Wommen Viaduct

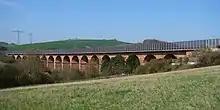
Wommen Viaduct in 2009

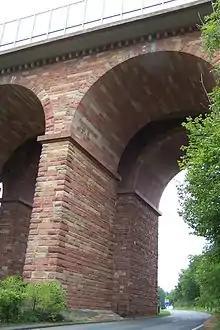
View of the arches, foreground old and background new arches

The Wommen Viaduct is an arch bridge built between 1938 and 1940 near Wommen, Germany, as part of the Reichsautobahn system. It is a 26.5 metres (87 ft) tall and 303.8 metres (997 ft) long motorway bridge on the Bundesautobahn 4. Because of World War II, it was left half-finished, and because of the German division the one completed side was closed until 1990. After German reunification, it was completed in 1993 with a new bridge for the second lane.